Southwest Baptist University

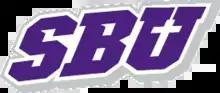
Logo for Bearcats athletics

Southwest Baptist University athletic teams compete in the NCAA Division II Great Lakes Valley Conference (GLVC). SBU competed in the Mid-America Intercollegiate Athletic Association (MIAA) until the spring of 2019, and planned to begin regular season competition for all sports in the GLVC beginning in the 2019–20 season. The university currently fields 18 NCAA Division II varsity sports. SBU was also one of the first schools to establish a varsity collegiate esports team, and is a charter member of the Collegiate Esports Association (CESPA). SBU added a cheer and STUNT team beginning in the 2018–19 season.